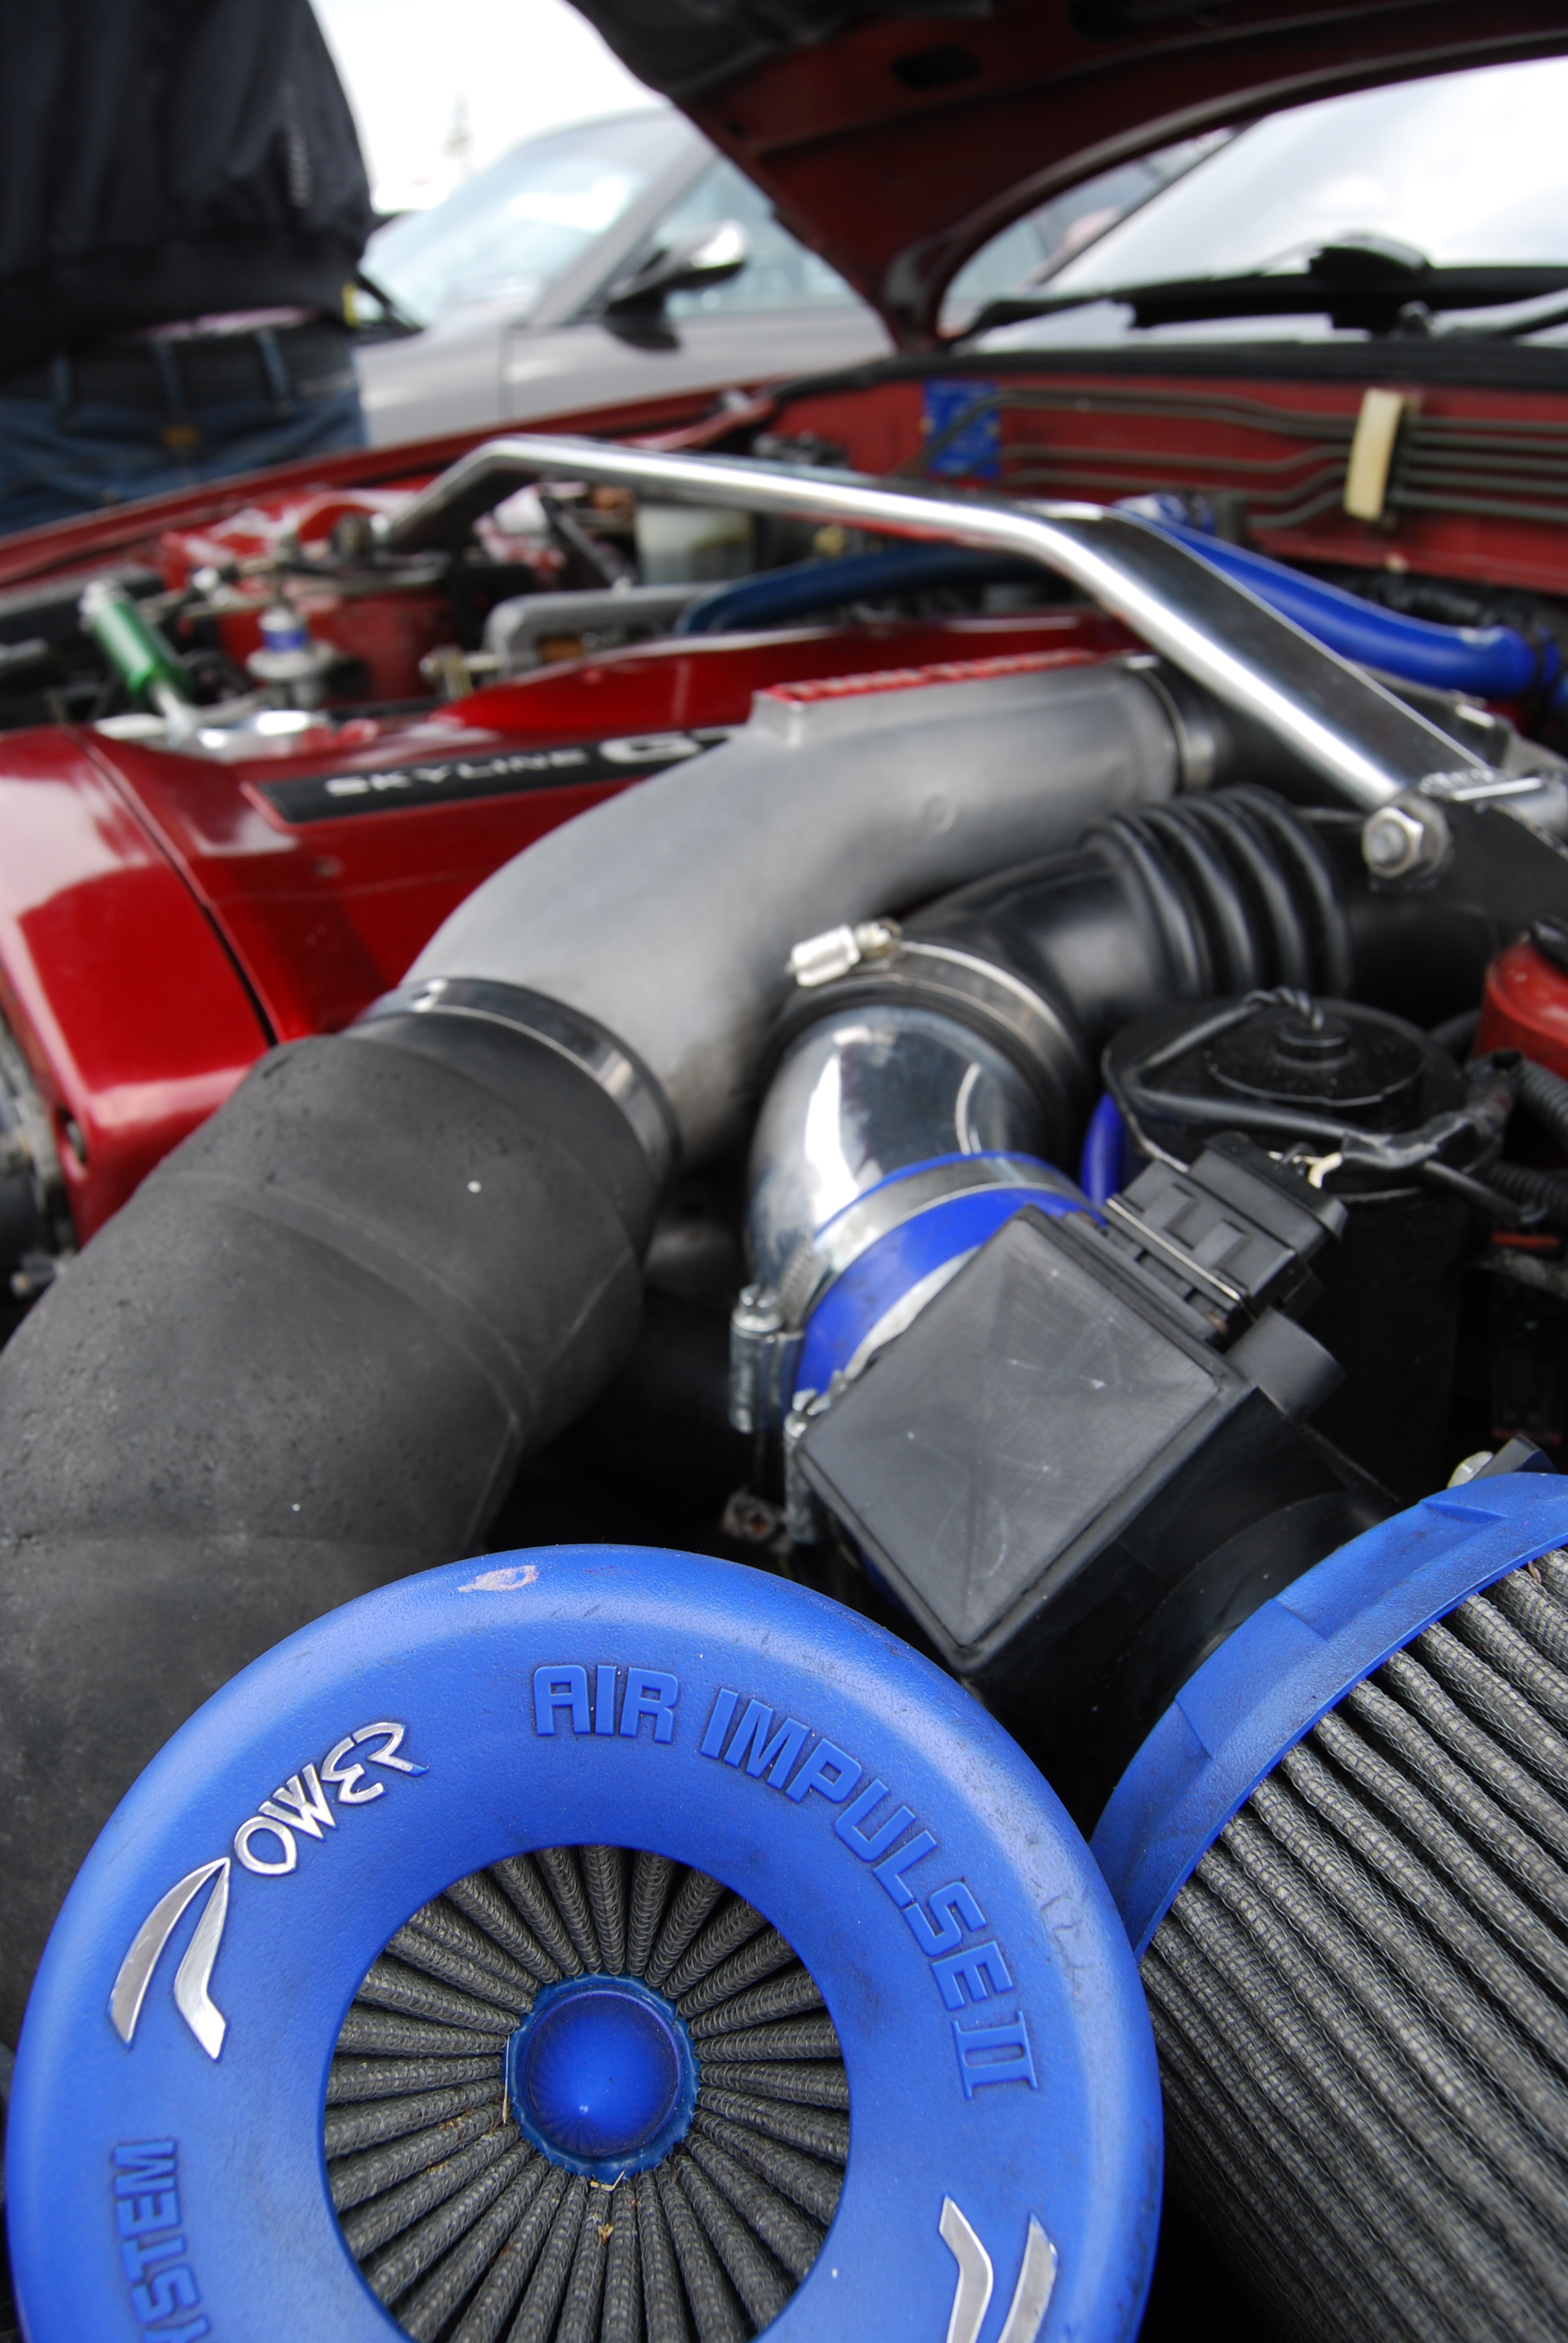
car, wheel, transportation, vehicle, steering wheel, tire, sports car, supercar, power, mechanical, engine, modified, race track, filter, drift, auto show, land vehicle, automobile make, automotive tire, aircraft engine